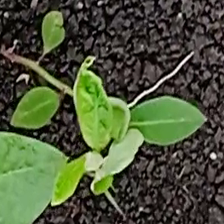
Weed species: Moti_dudhi(Euphorbia_geneculata_L)